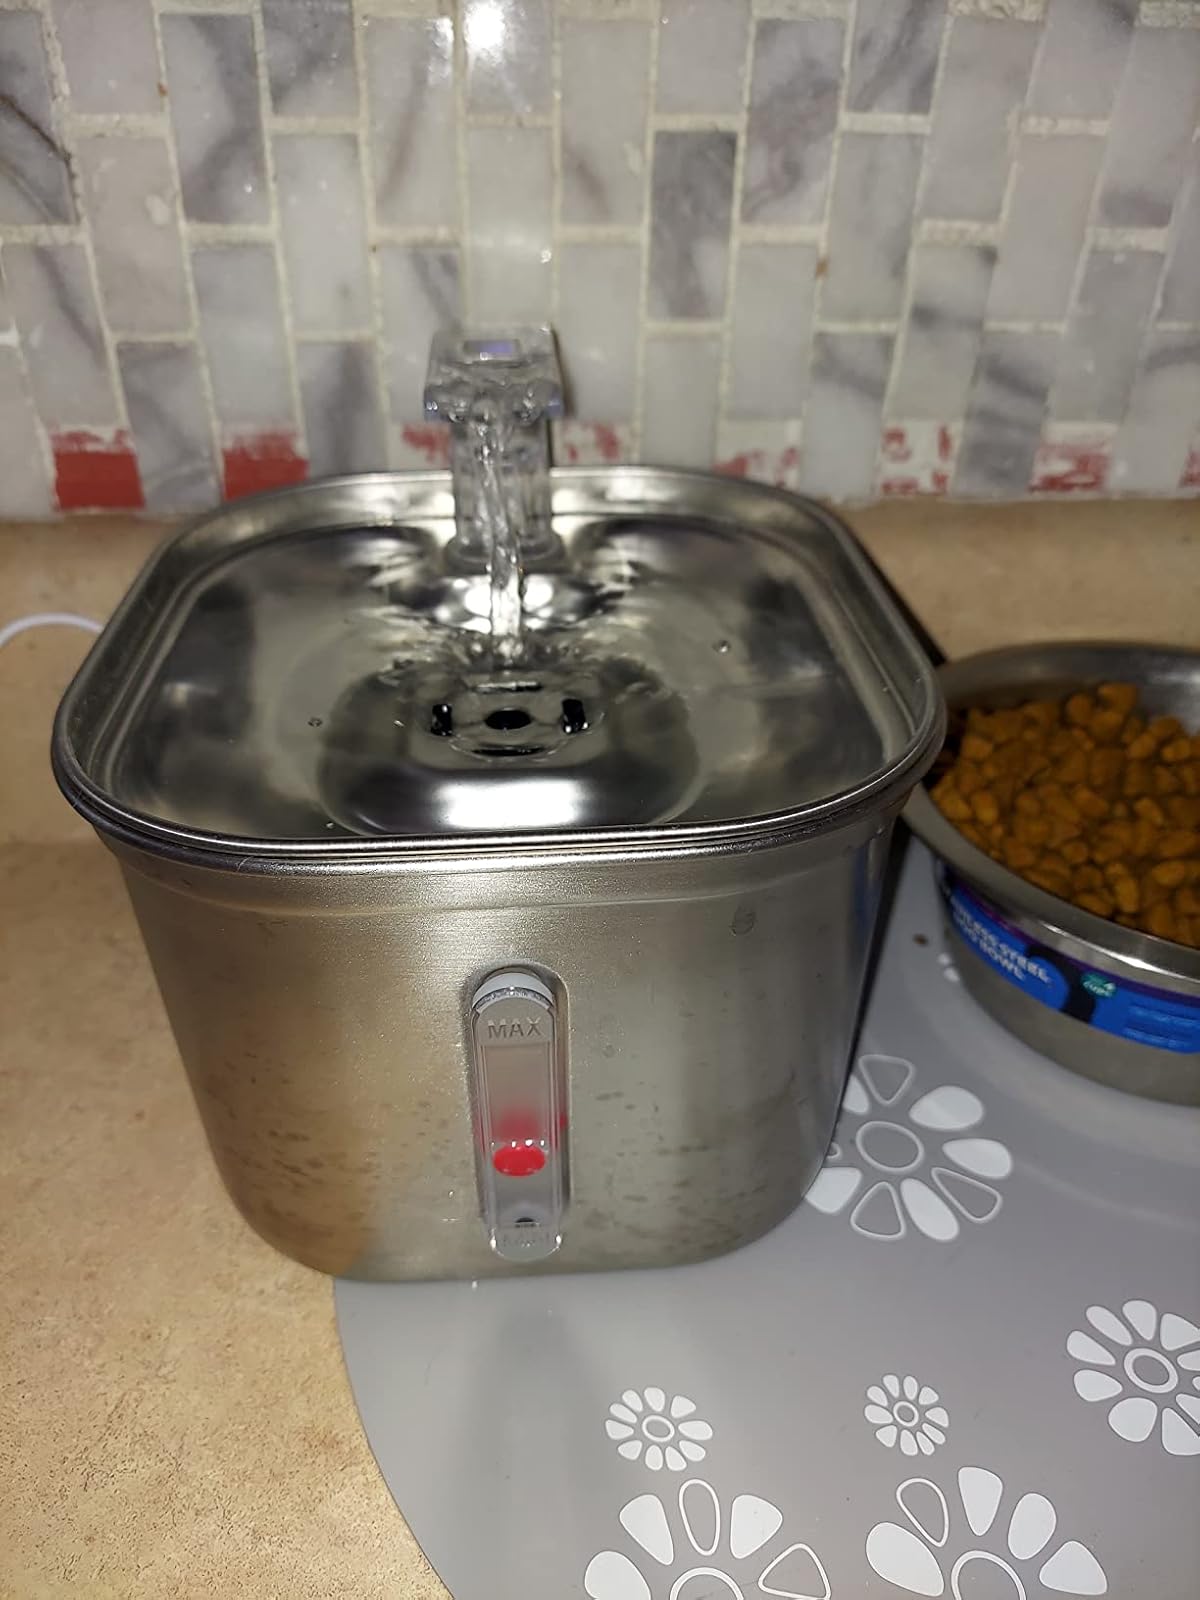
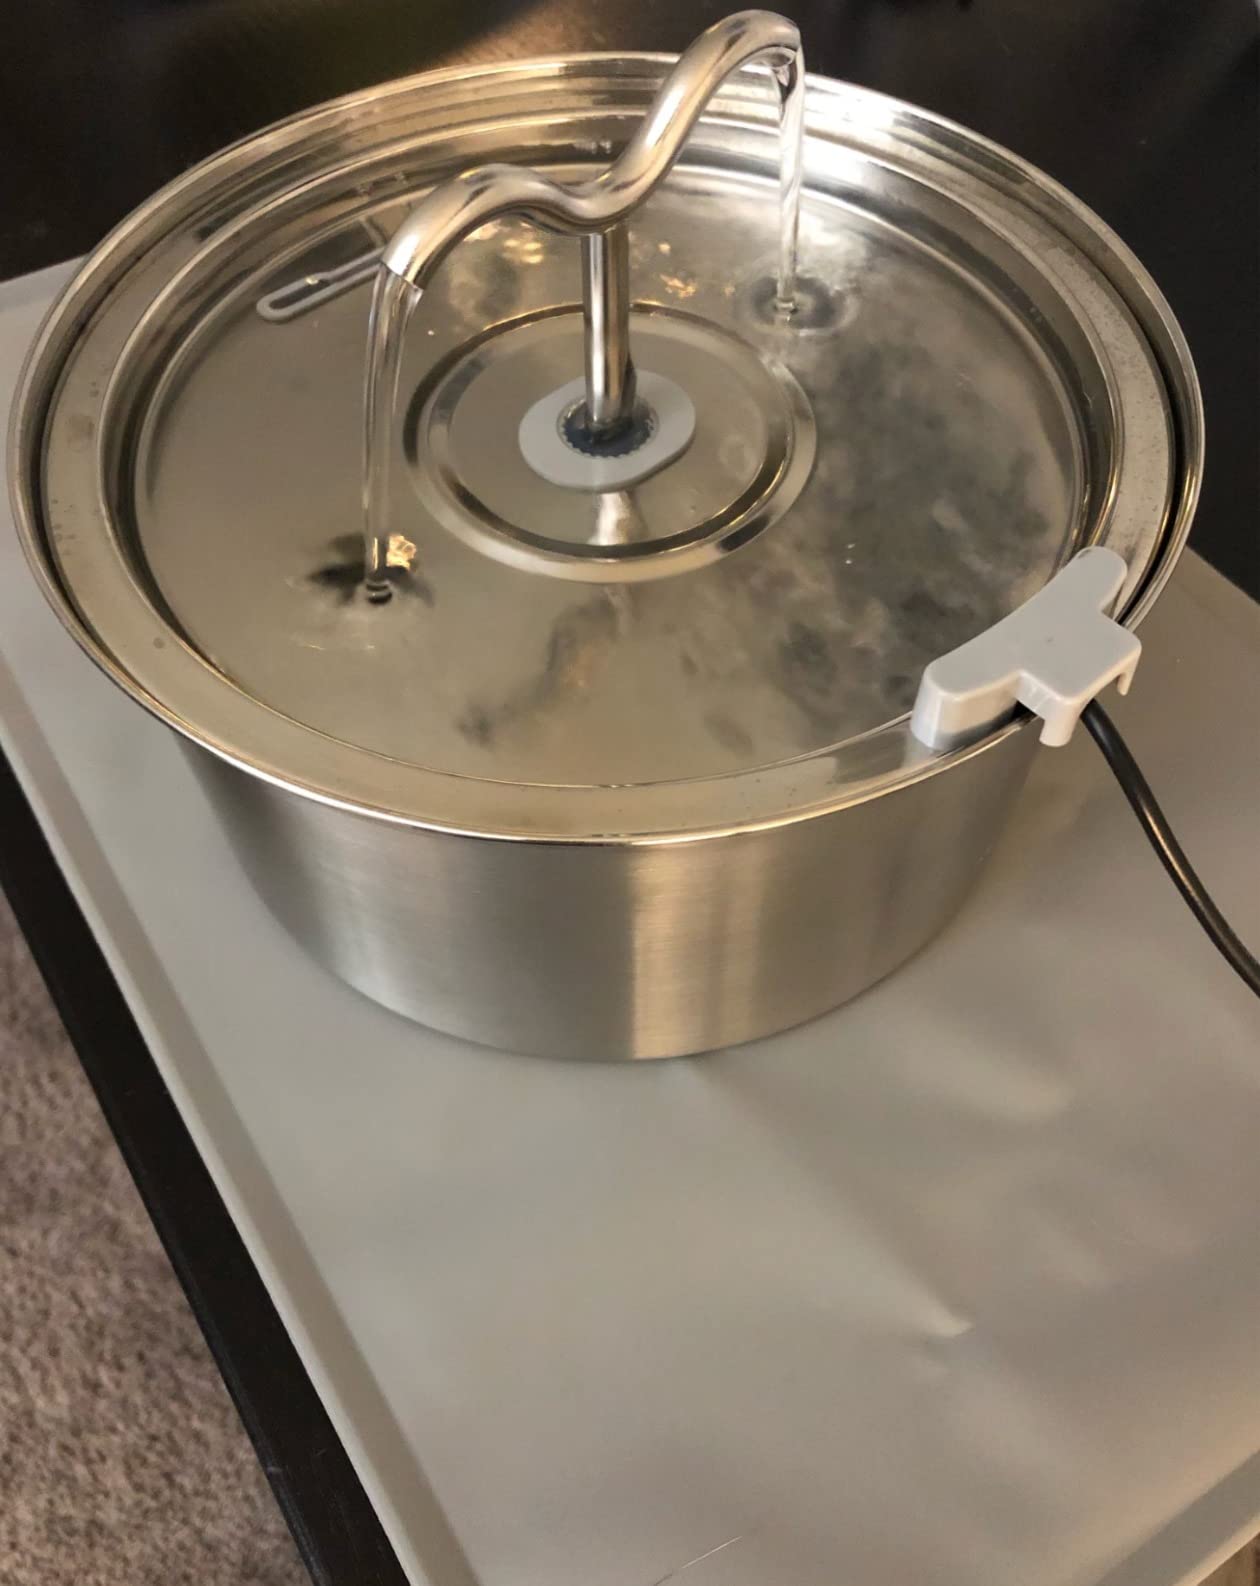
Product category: items_bowl
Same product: no